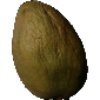
Label: Papaya 1